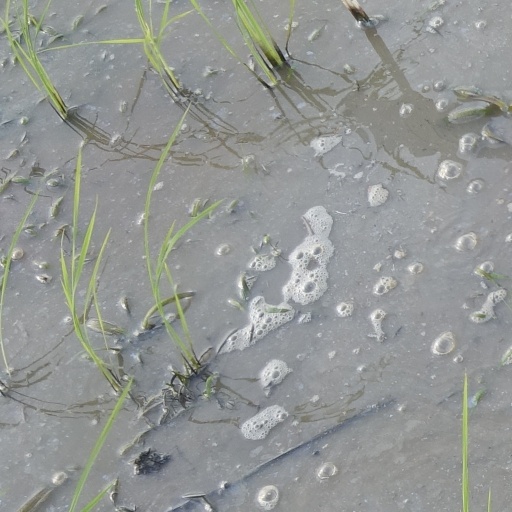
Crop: rice